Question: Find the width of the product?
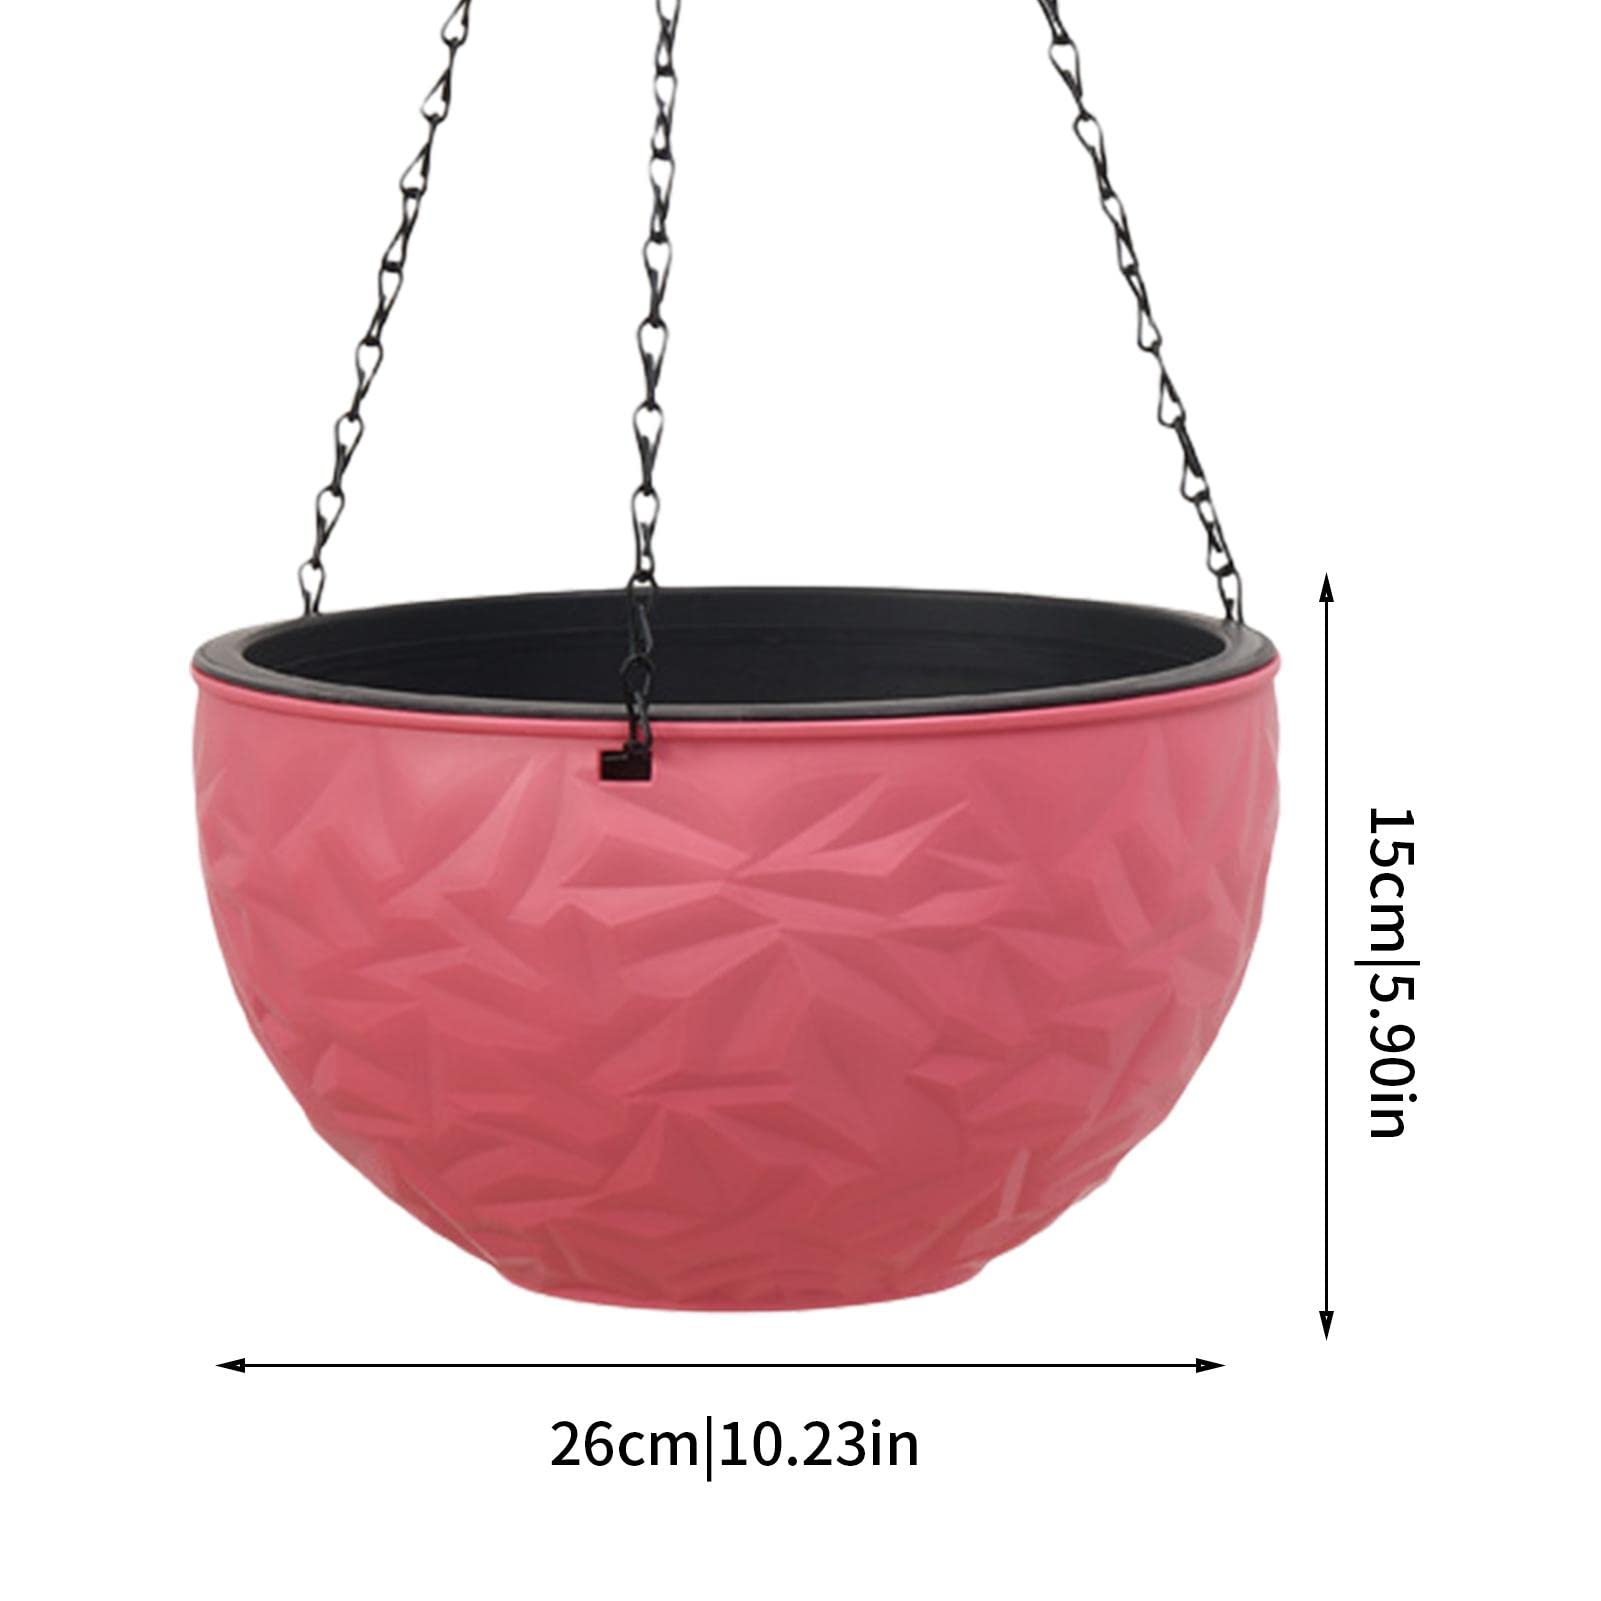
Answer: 26.0 centimetre